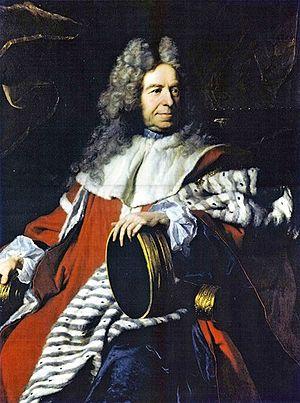
Albert de Bérulle, Premier président au parlement du Dauphiné lors de la journée des tuiles à Grenoble en 1788.
L’histoire de Grenoble couvre plus de 2 000 ans. À l'époque gallo-romaine, le bourg gaulois porte le nom de Cularo puis de Gratianopolis et voit son importance accrue lorsque les Comtes d’Albon la choisissent au début du XIᵉ siècle comme capitale de leur principauté, le Dauphiné. Avec ce nouveau statut, puis trois siècles plus tard l'annexion du Dauphiné au royaume de France, l'économie de Grenoble s'est développée pour devenir une ville parlementaire et militaire, gardienne de la frontière avec les États de Savoie.
La journée des Tuiles est le nom donné à une émeute, survenue le 7 juin 1788 à Grenoble, au cours de laquelle les insurgés ont affronté la troupe à coups de tuiles, dans le contexte de la fronde parlementaire consécutive à la tentative de réforme du garde des Sceaux Lamoignon et du contrôleur général des finances Loménie de Brienne, visant à annuler les pouvoirs redonnés aux parlements par Maupeou au début du règne de Louis XVI et comprenant la mise en place de nouveaux impôts et mesures de libre-échange, impopulaires depuis la guerre des farines.
Le Parlement du Dauphiné ou Parlement de Grenoble, est une cour souveraine de justice sous l'Ancien Régime français.